Pope

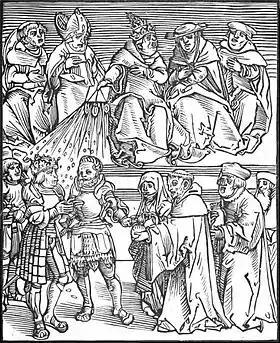
"Antichristus", a woodcut by Lucas Cranach the Elder of the pope using the temporal power to grant authority to a generously contributing ruler

On 11 October 2012, on the occasion of the 50th anniversary of the opening of the Second Vatican Council 60 prominent theologians, (including Hans Küng), put out a Declaration, stating that the intention of Vatican II to balance authority in the Church has not been realized. "Many of the key insights of Vatican II have not at all, or only partially, been implemented... A principal source of present-day stagnation lies in misunderstanding and abuse affecting the exercise of authority in our Church."